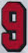
Number: 9